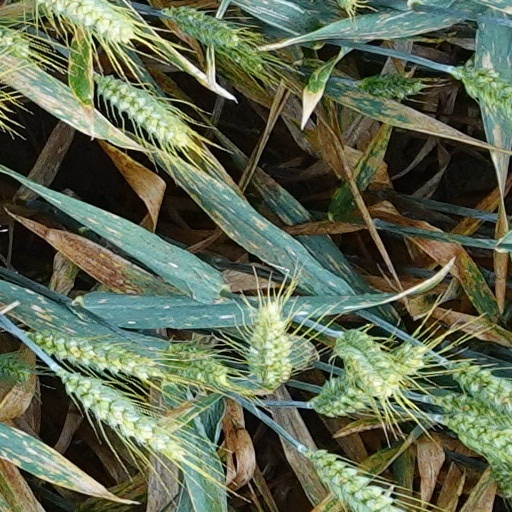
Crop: wheat